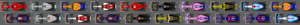
Le Grand Prix automobile d'Autriche 2019 disputé le 30 juin 2019 sur le circuit de Spielberg, est la 1006ᵉ épreuve du championnat du monde de Formule 1 courue depuis 1950. Il s'agit de la trente-deuxième édition du Grand Prix d'Autriche comptant pour le championnat du monde de Formule 1 et la neuvième manche du championnat 2019. L'épreuve se dispute pour la trente-et-unième fois depuis 1970 sur le circuit de Spielberg, devenu propriété de Red Bull, d'où le nom actuel du circuit, Red Bull Ring.